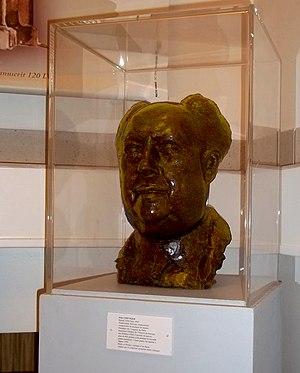
Offert lors de la fête de Saint Nicolas 1937 de l’Union fraternelle des vosgiens de Paris au Président d'honneur Félix Chevrier. Ce bronze est actuellement visible au musée du Chapitre à Épinal (Vosges)
Henri Guingot est un dessinateur et sculpteur Lorrain devenu conservateur des musées des Vosges.